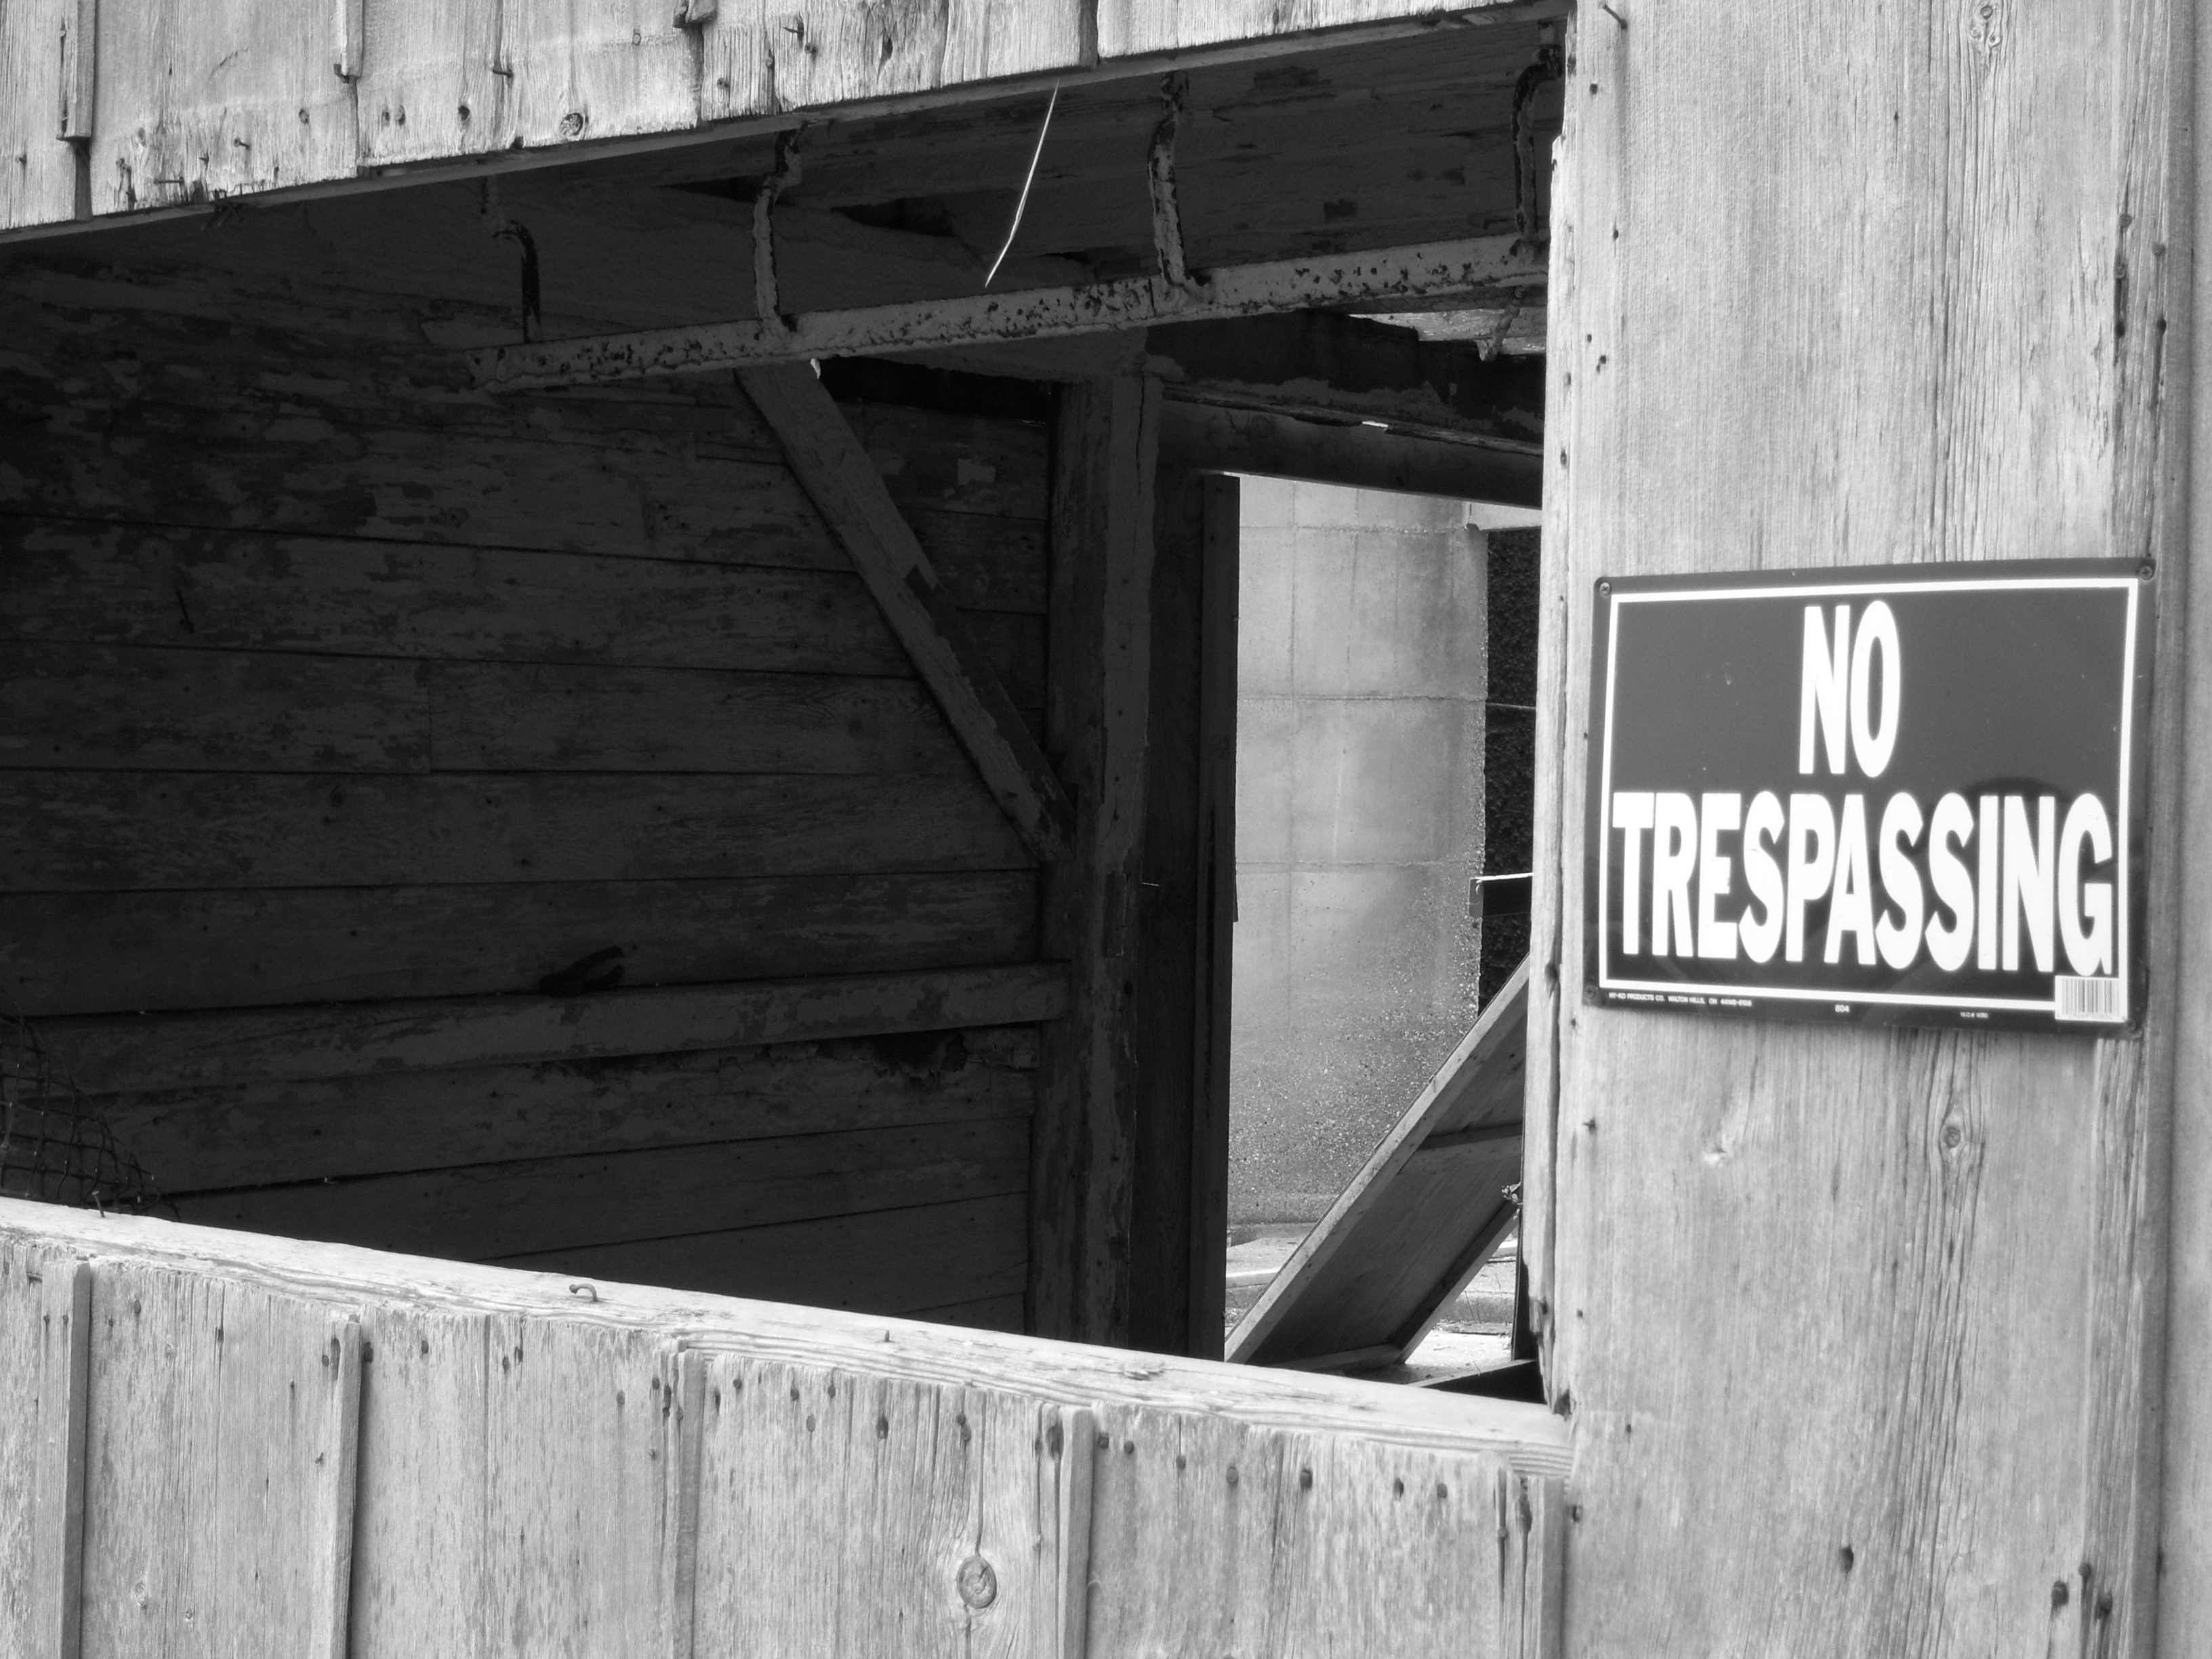
black and white, wood, road, white, street, house, wall, black, monochrome, infrastructure, photograph, barns, wisconsin, kenoshacounty, stables, urban area, monochrome photography